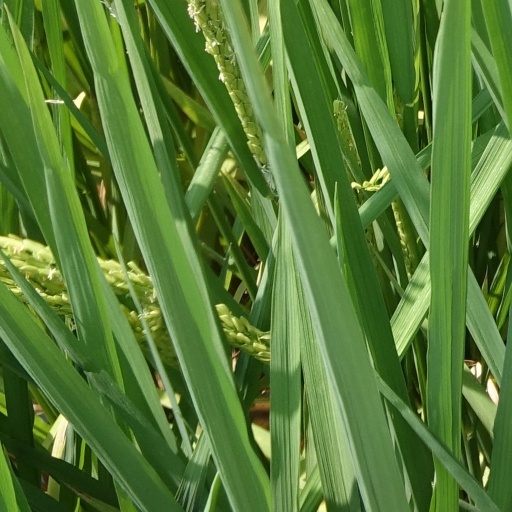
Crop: rice